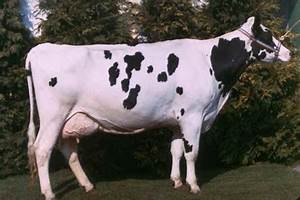
Label: mucca